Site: brandenburg
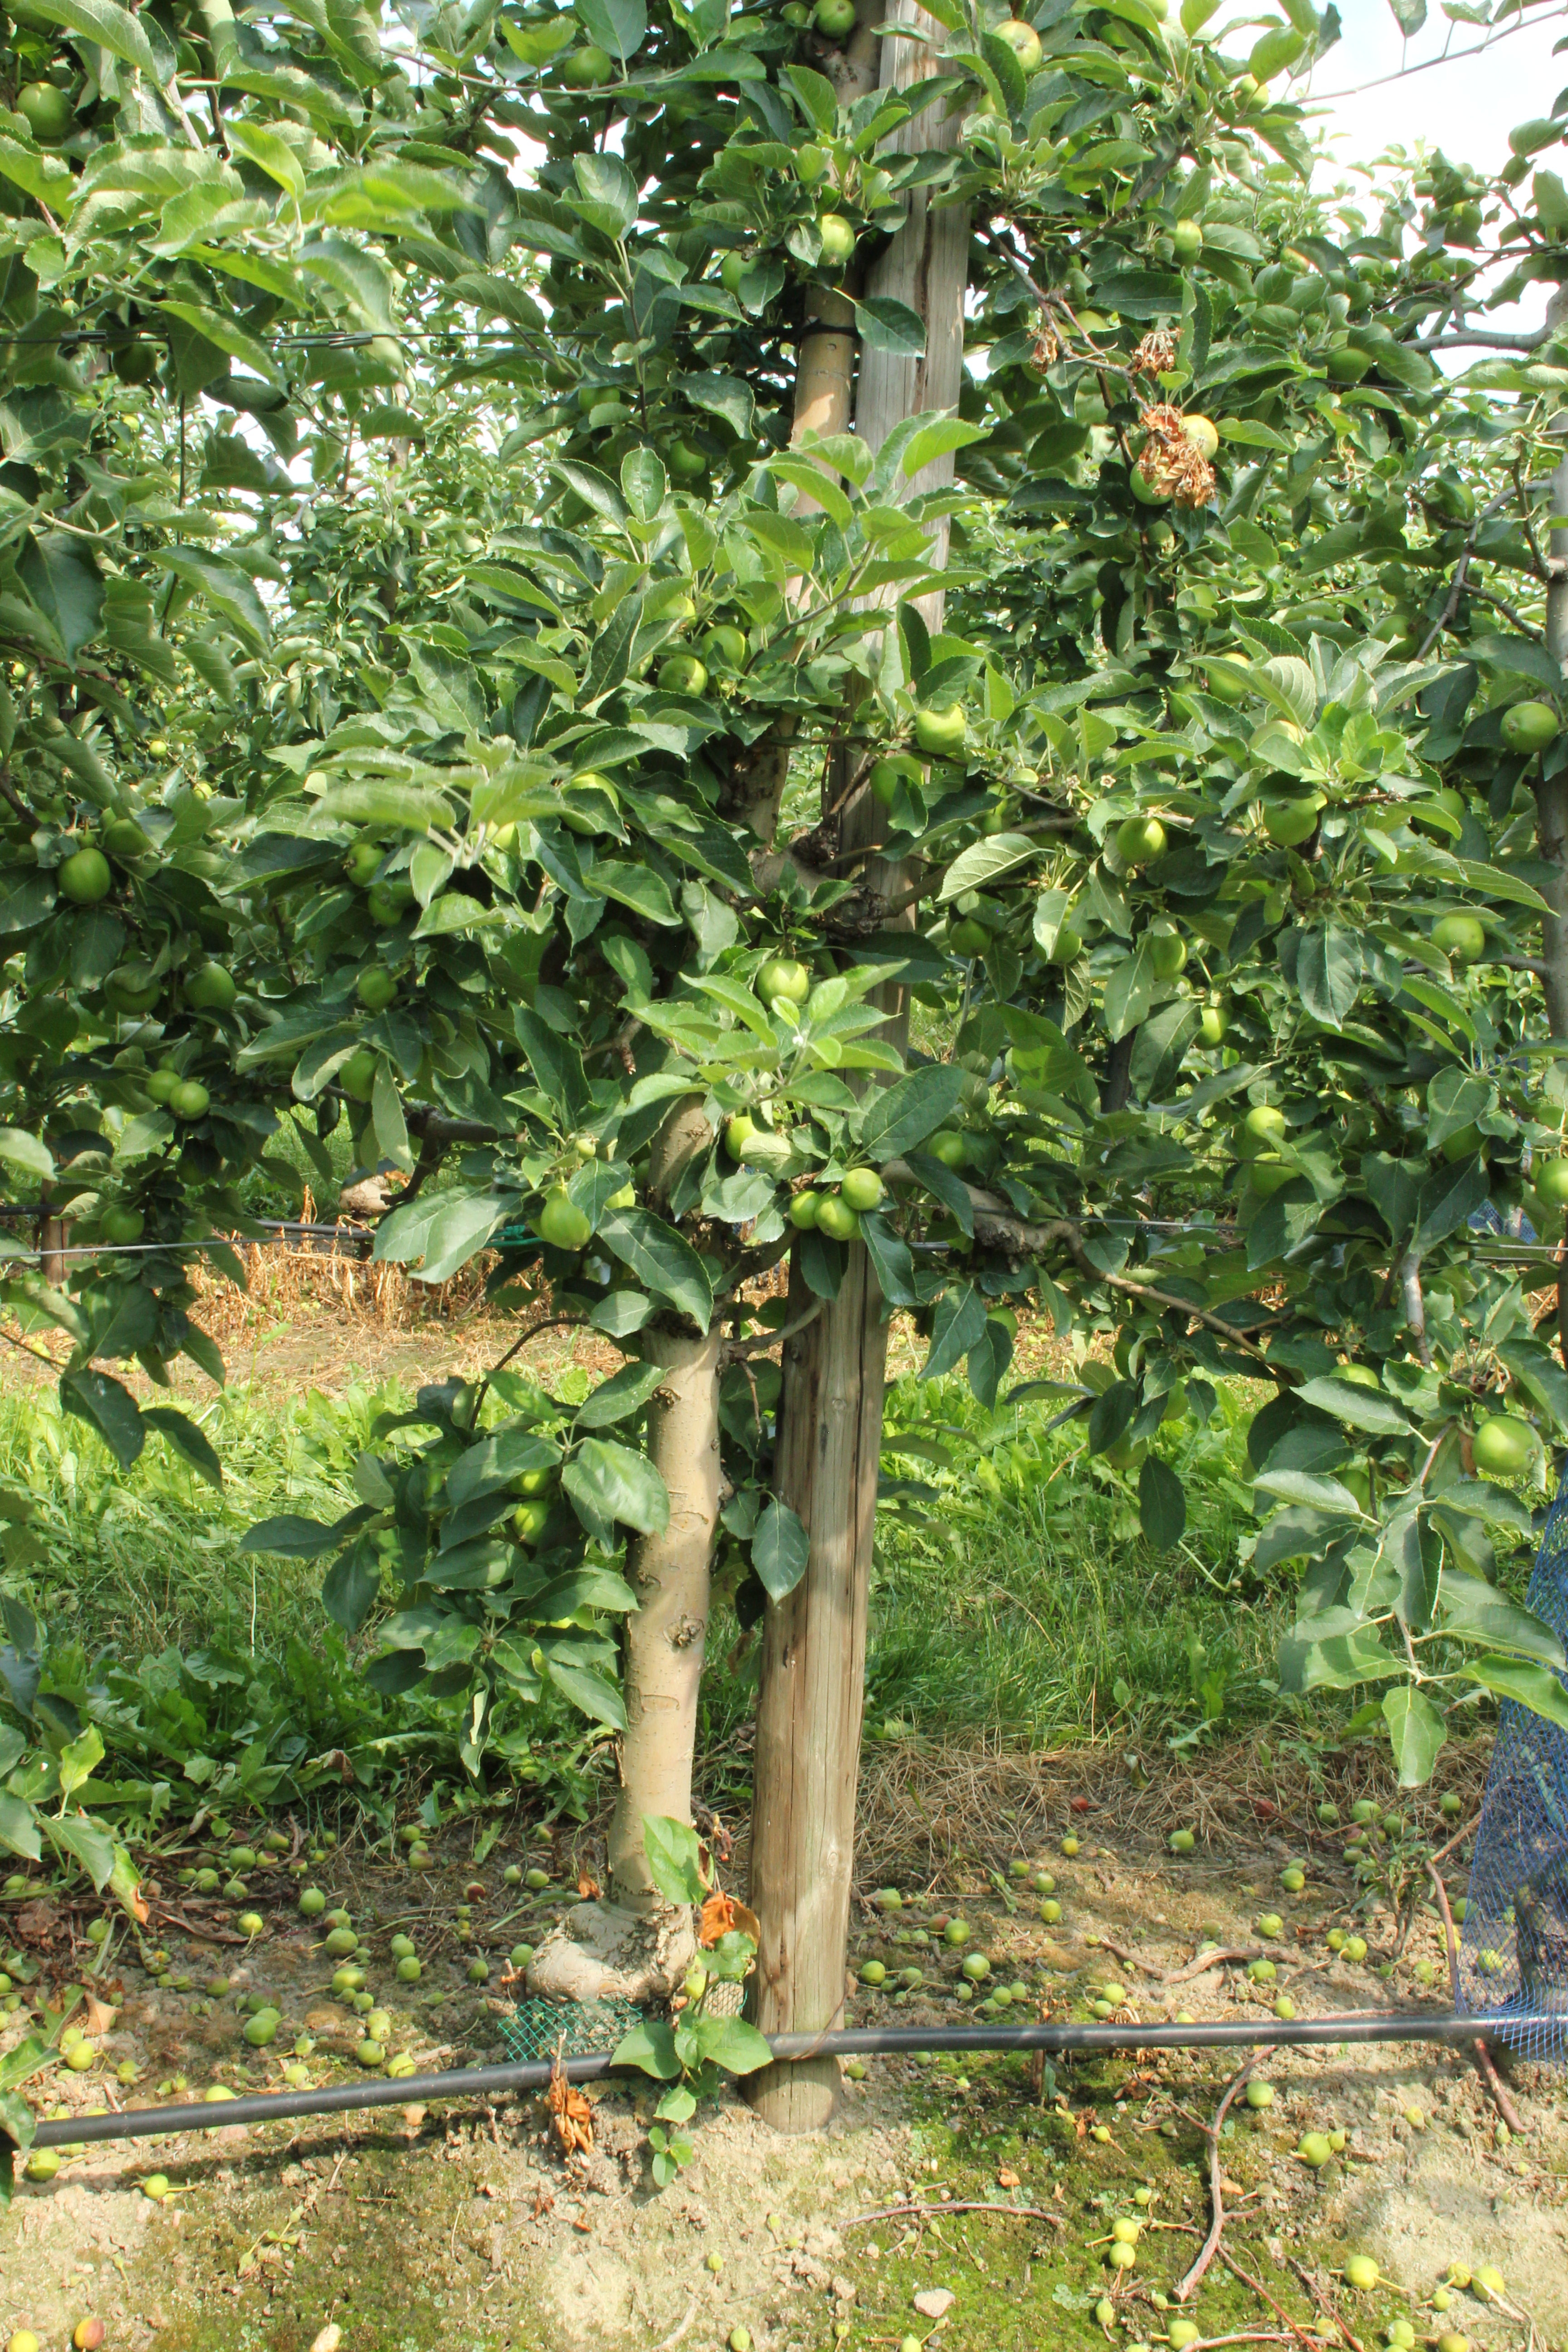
Growth stage (BBCH 74): Development of fruit